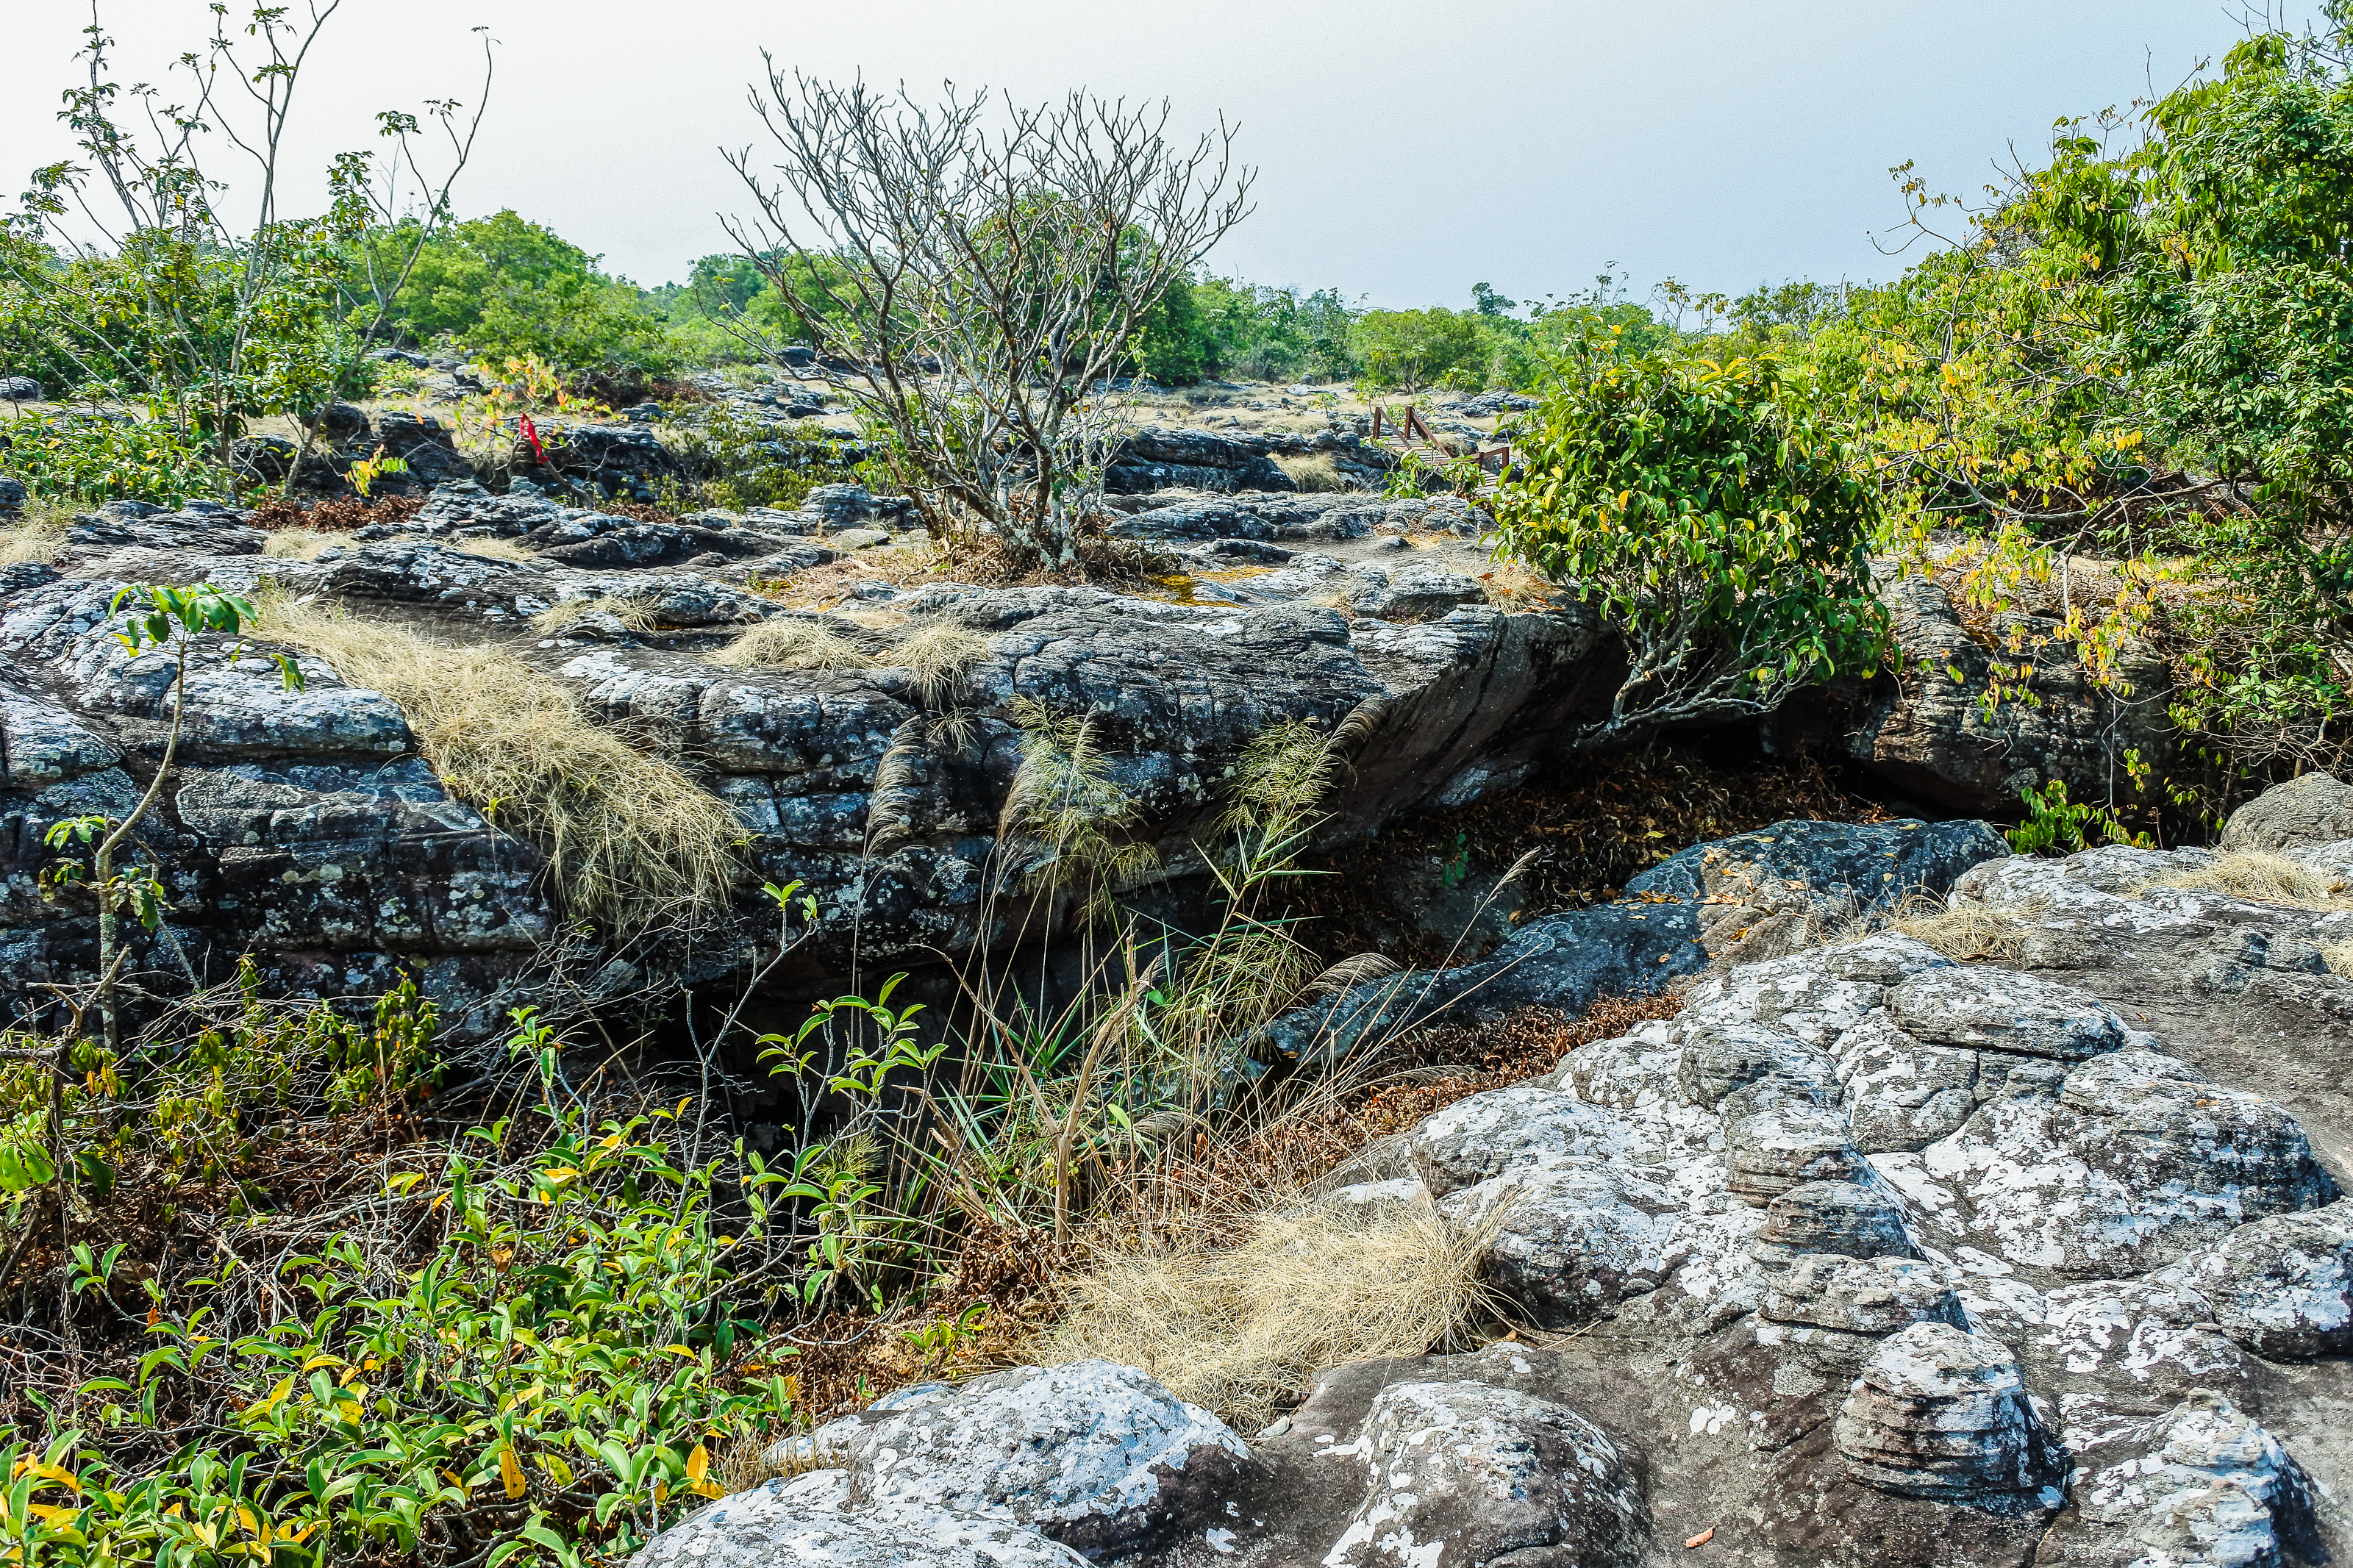
big, rong, sunshine, hin, mountain, view, trip, thailand, lan, giant, sky, kla, viewpoint, journey, phitsanulok, tree, thai, adventure, field, silhouette, fog, forest, flag, vertical, sun, rocky, summer, rock, backpacker, top, grass, national, vacation, wonder, park, green, nature, asia, asian, stone, outdoor, hill, horizon, blue, backpack, phu, travel, wild, landscape, unseen, vegetation, bedrock, nature reserve, natural landscape, outcrop, watercourse, plant community, botany, wall, grass family, geological phenomenon, geology, plant, formation, Raised beach, soil, bank, groundcover, shrub, stream, shrubland, stone wall, erosion, state park